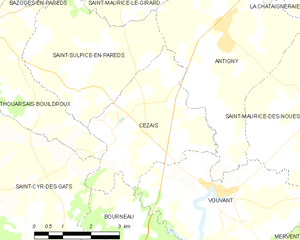
Carte des communes françaises Cezais